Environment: real
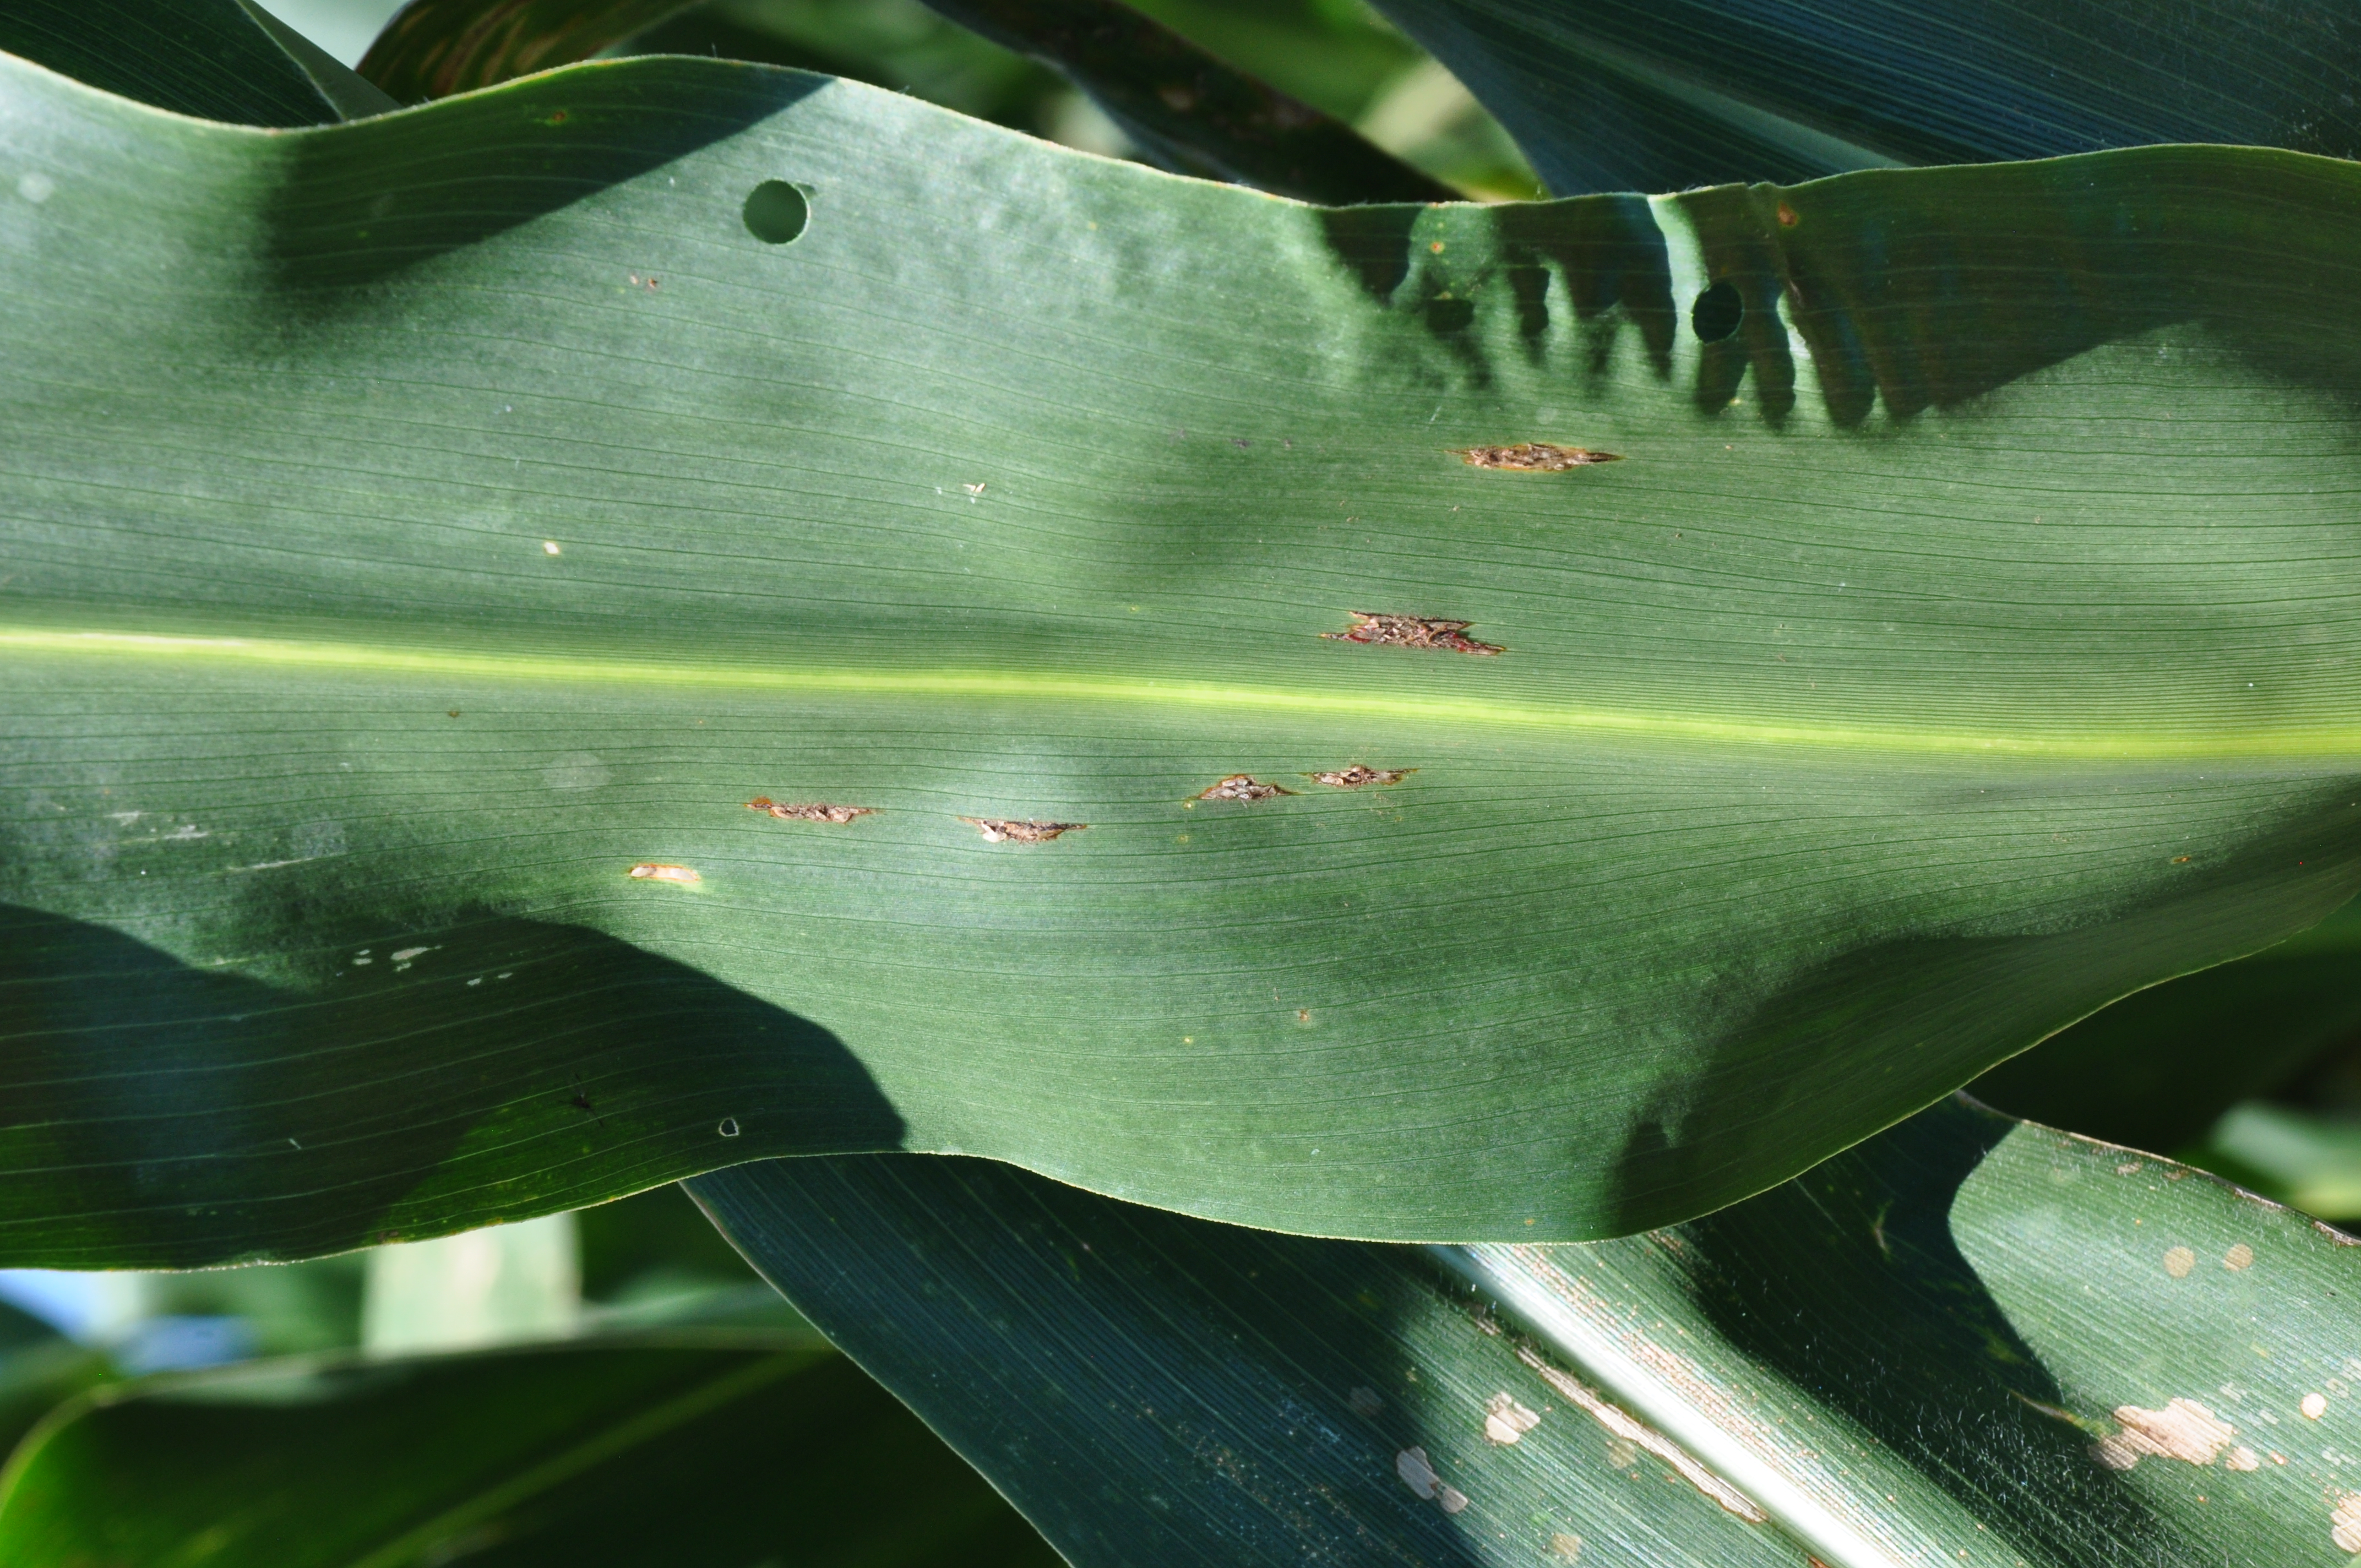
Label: common_rust